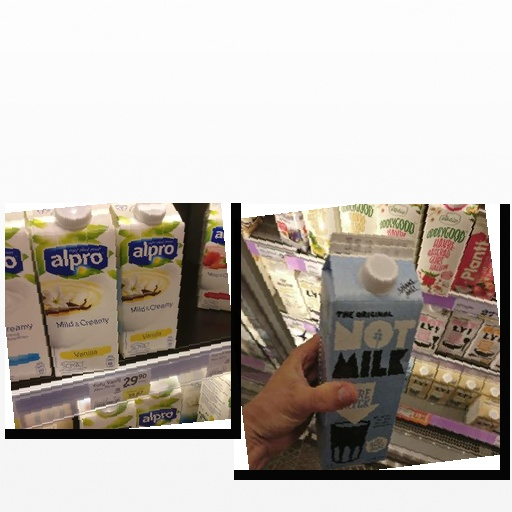
Food items: soyghurt, oat_milk